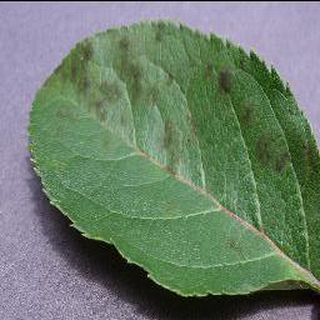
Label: apple_apple_scab